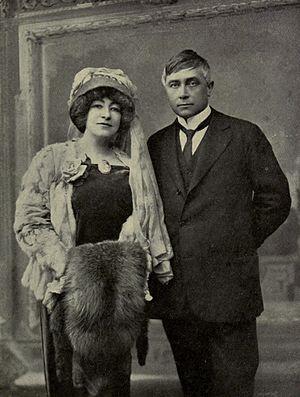
Maurice Polydore Marie Bernard Maeterlinck, dit Maurice Maeterlinck, né le 29 août 1862 à Gand et mort le 6 mai 1949 à Nice, est un écrivain francophone belge, prix Nobel de littérature en 1911.